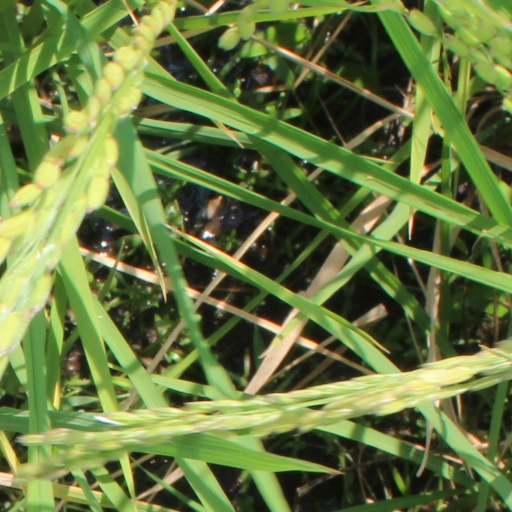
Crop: rice